Circe

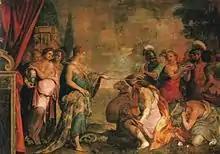

One of the most enduring literary themes connected with the figure of Circe was her ability to change men into animals. There was much speculation concerning how this could be, whether the human consciousness changed at the same time, and even whether it was a change for the better. The Gryllus dialogue was taken up by another Italian writer, Giovan Battista Gelli, in his "La Circe" (1549). This is a series of ten philosophical and moral dialogues between Ulysses and the humans transformed into various animals, ranging from an oyster to an elephant, in which Circe sometimes joins. Most argue against changing back; only the last animal, a philosopher in its former existence, wants to. The work was translated into English soon after in 1557 by Henry Iden. Later the English poet Edmund Spenser also made reference to Plutarch's dialogue in the section of his "Faerie Queene" (1590) based on the Circe episode which appears at the end of Book II. Sir Guyon changes back the victims of Acrasia's erotic frenzy in the Bower of Bliss, most of whom are abashed at their fall from chivalric grace, "But one above the rest in speciall, / That had an hog beene late, hight Grille by name, / Repined greatly, and did him miscall, / That had from hoggish forme him brought to naturall."